Dusi Canoe Marathon

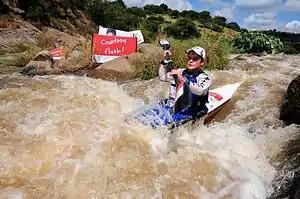
A paddler shooting Mission Rapid during the Dusi Canoe Marathon

The Dusi Canoe Marathon is a marathon canoe race held over three days between Pietermaritzburg and Durban, South Africa. It is run along the Msunduzi and Mgeni Rivers over a total distance of . The race attracts between 1600 and 2000 paddlers each year, making it the biggest canoeing event on the African continent. It is organised by the Natal Canoe Club. The clubhouse is located on the banks of the Msunduzi River, at the exact start point of the race.